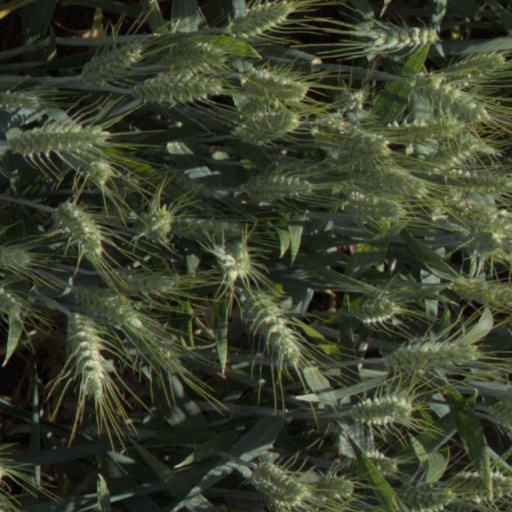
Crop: wheat